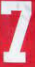
Number: 7